Hudson Commodore

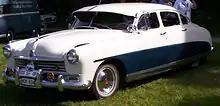
1949 Hudson Commodore sedan

For the 1949 model year, the Commodore line was enlarged to include more luxurious Custom models. As a marketing promotion, Hudson had plastic specialists use scaled-down blueprints to develop transparent models of the Commodore Eight sedan to demonstrate and promote the design and construction of the cars.